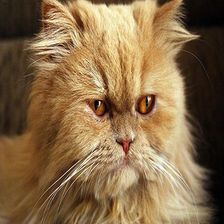
Species: cat
Breed: Persian